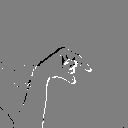
ASL letter: q